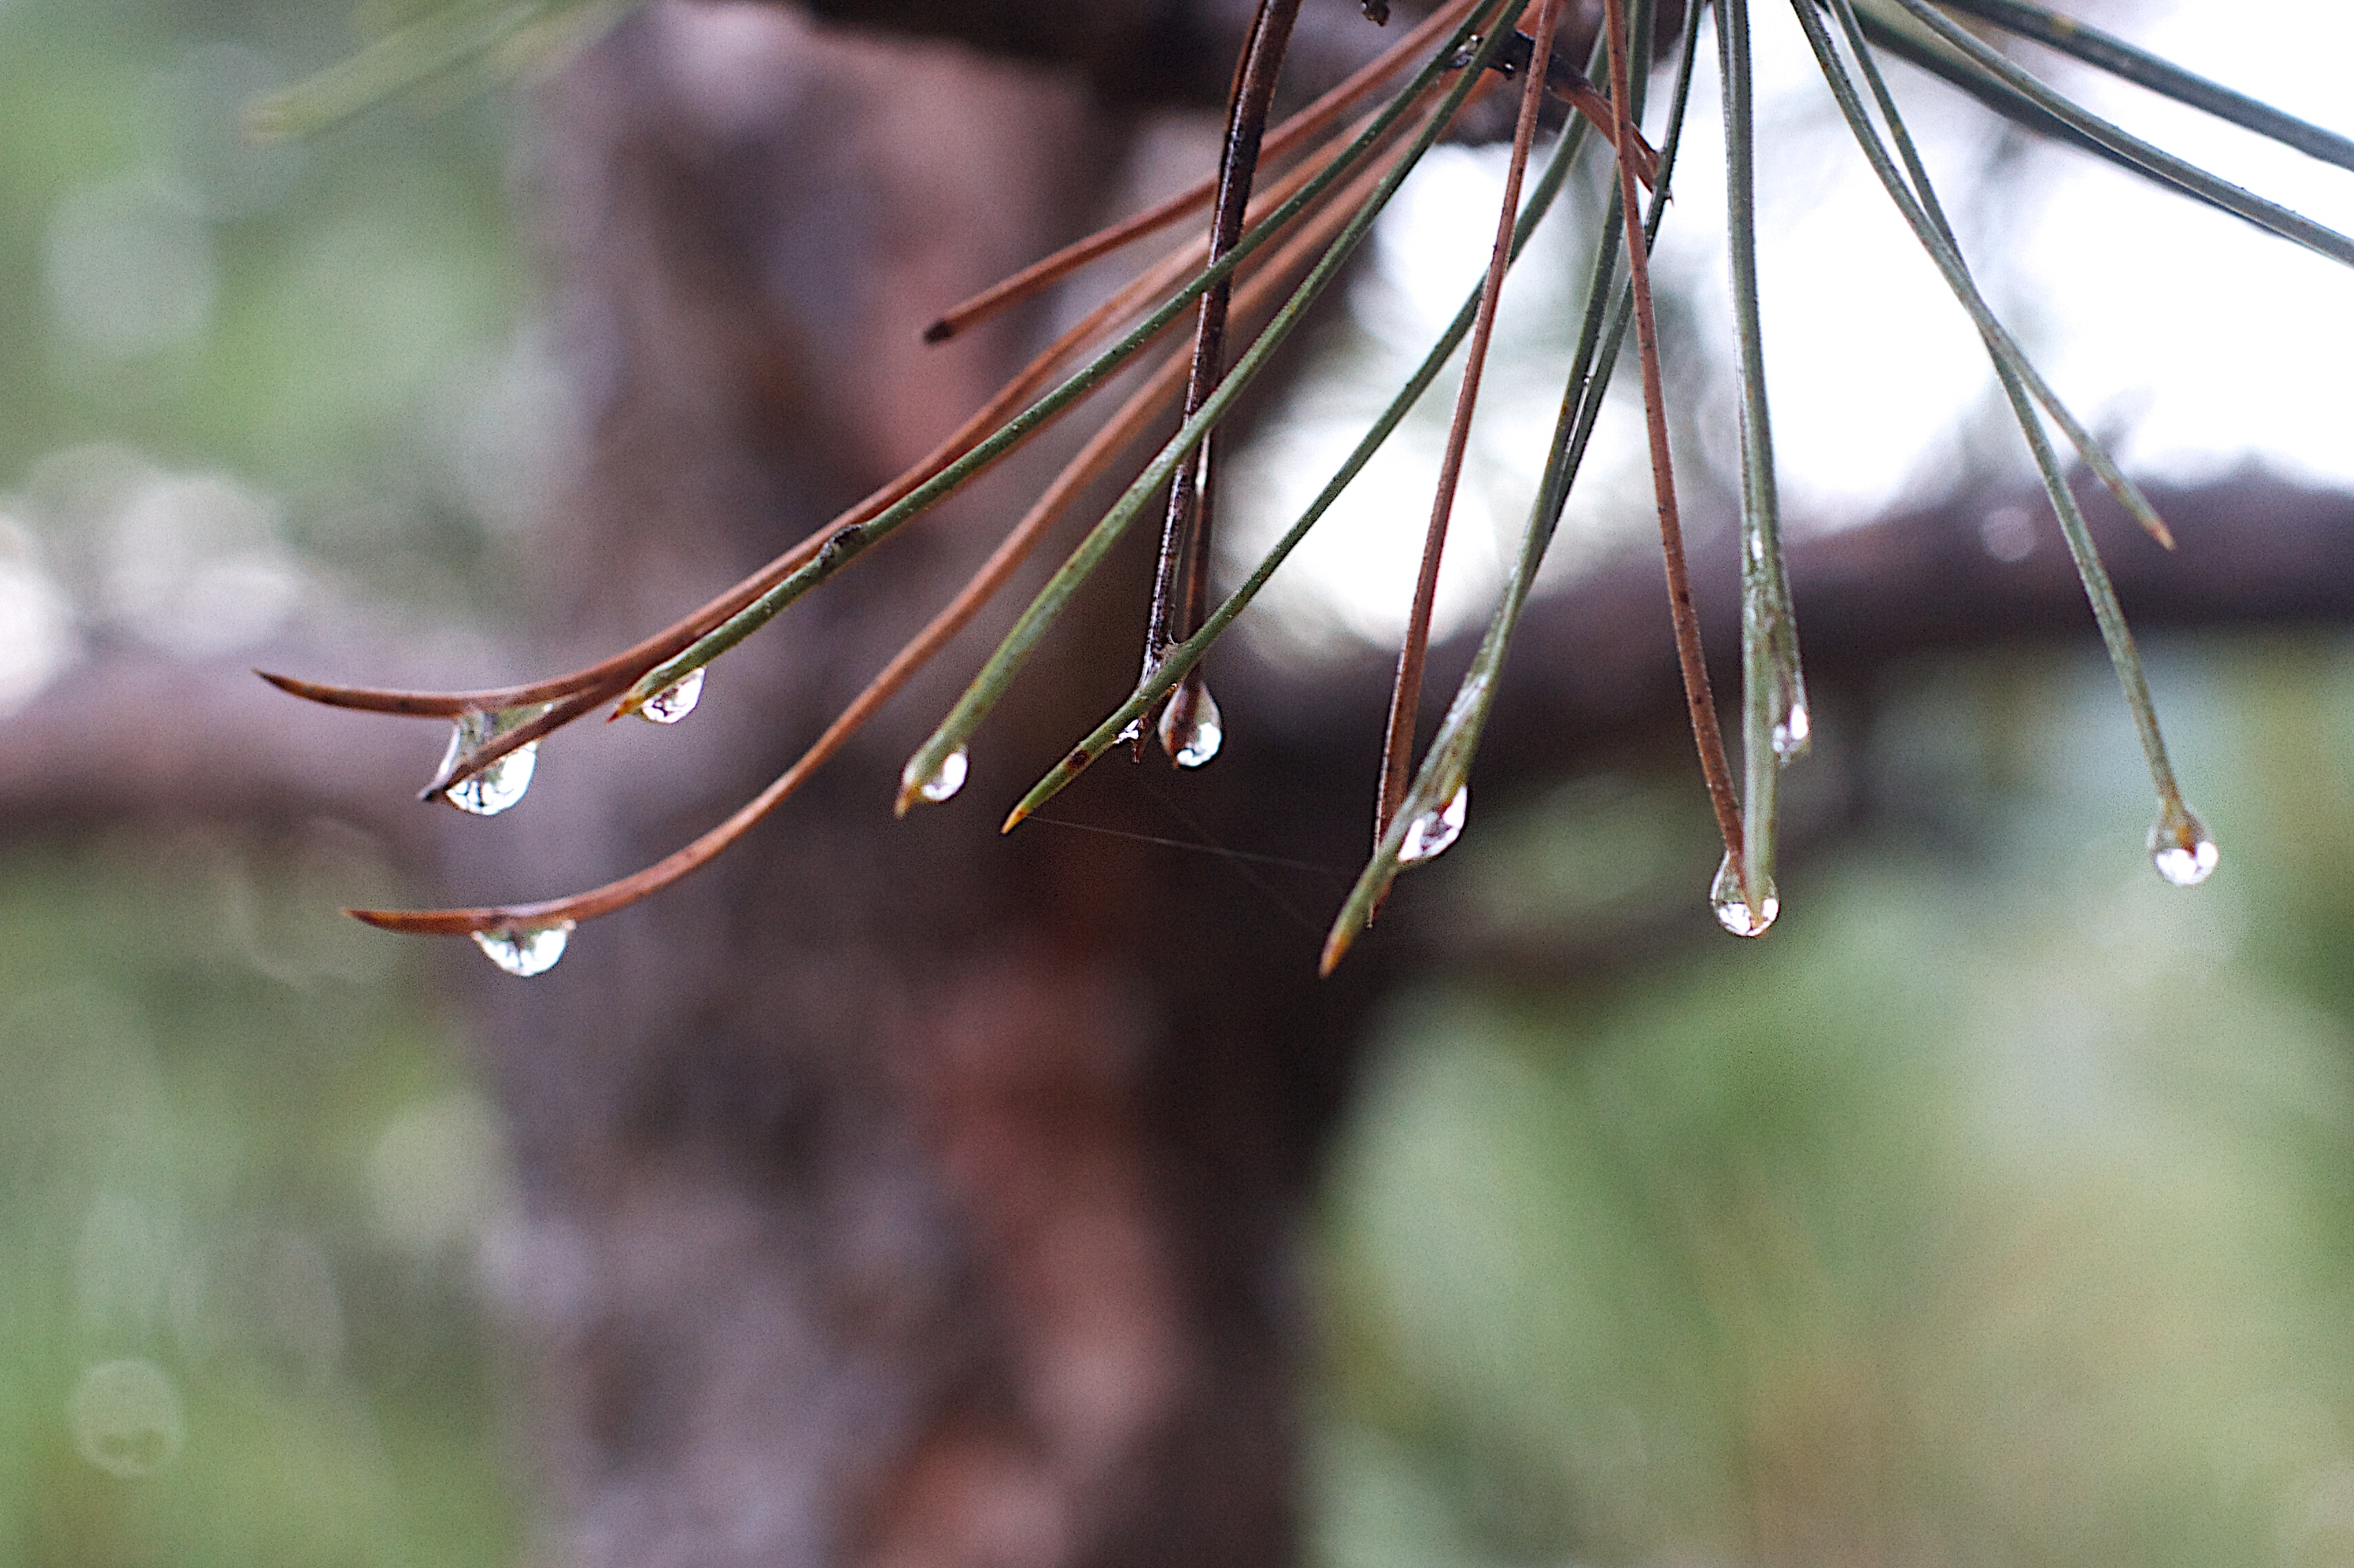
tree, nature, grass, branch, plant, photography, sunlight, leaf, flower, green, autumn, botany, flora, season, twig, close up, macro photography, plant stem, woody plant, thorns spines and prickles